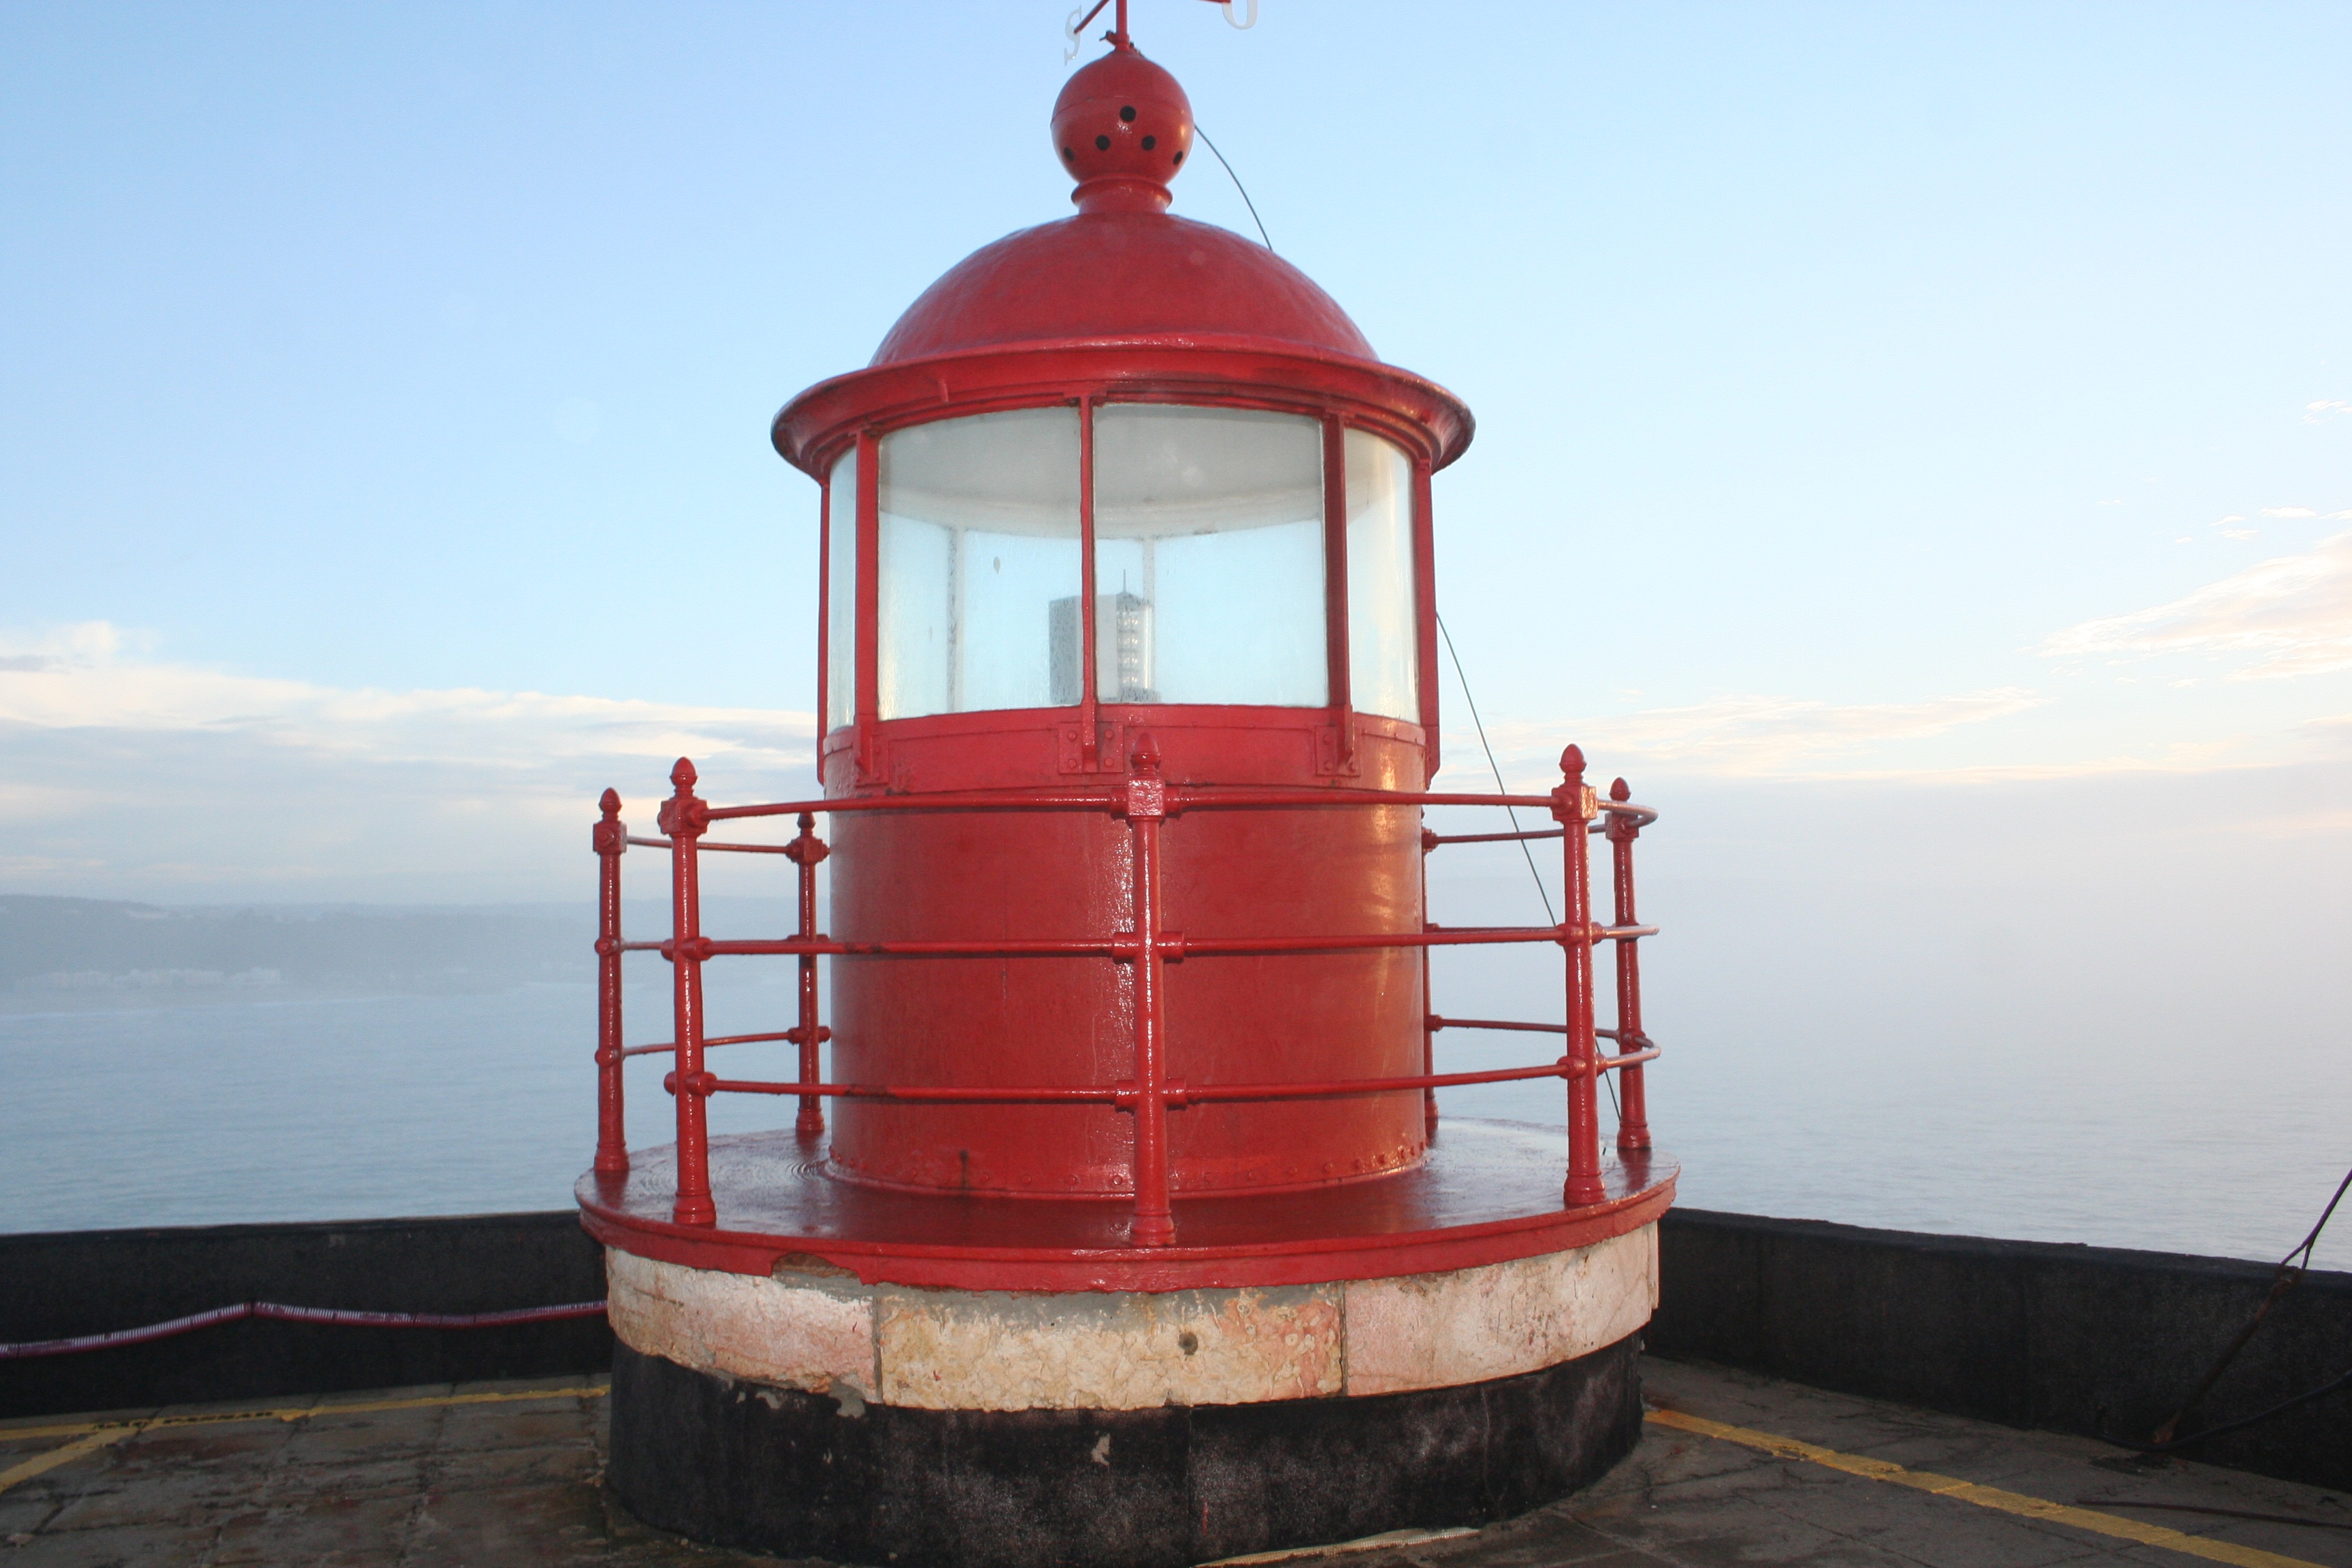
lighthouse, red, vehicle, tower, nazareth, macnamara, man made object